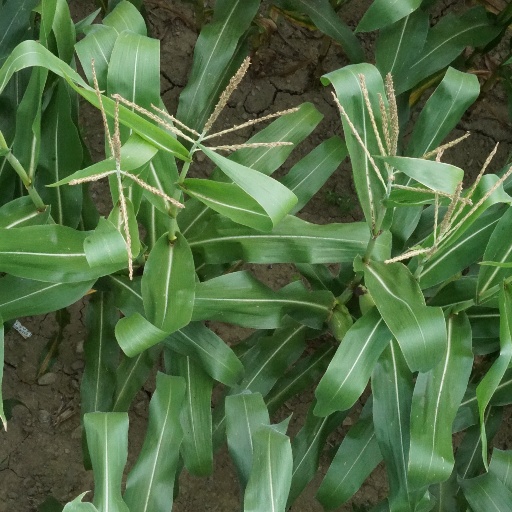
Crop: maize; corn